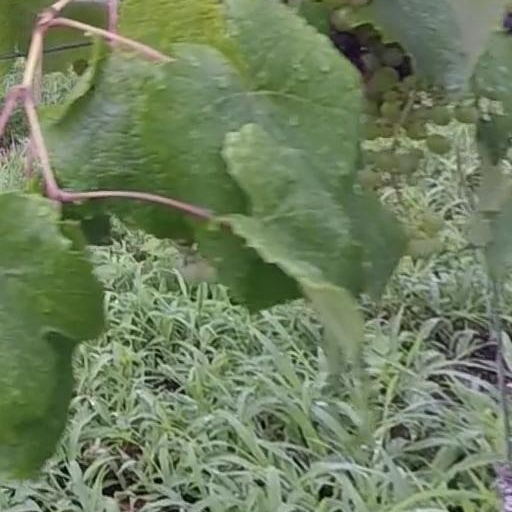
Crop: grape